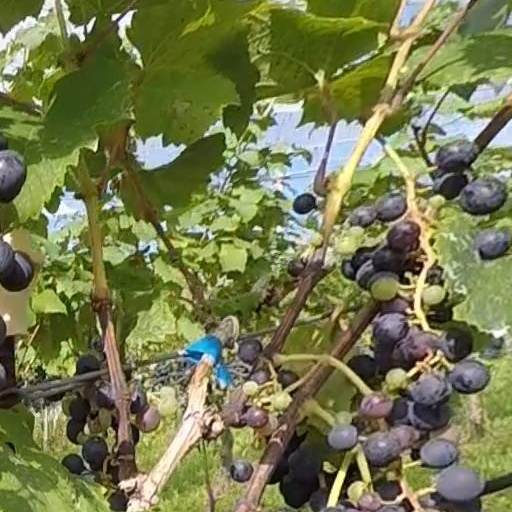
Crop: grape